William Price (physician)

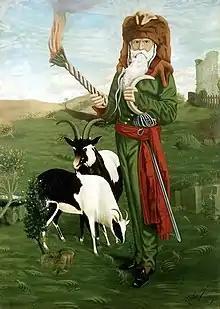
Oil painting of Price by A. C. Hemming, 1918 (on display at the Wellcome Collection in London)

A post-mortem was performed on Iesu's body by a local doctor, who concluded that the child had died of natural causes and had not been murdered. Price was therefore not charged with infanticide, but was instead tried in a Cardiff courtroom for performing cremation rather than burial, which the police believed to be illegal. Price argued that while the law did not state that cremation was legal, it also did not state that it was illegal either. The judge, Mr. Justice Stephen, agreed. Price was freed, and returned to Llantrisant to find a crowd of supporters cheering for his victory. On 14 March, he was finally able to give his son a cremation involving his own personal Druidic prayers. The case set a precedent which, together with the activities of the recently founded Cremation Society of Great Britain, led to the Cremation Act 1902. In 1885 the first official cremation of the remains of Jeanette Pickersgill (1814–1885) took place at Woking Crematorium, and ten cremations are recorded as being performed in the following year. A crematorium opened in Manchester in 1892, followed by one in Glasgow in 1895, Liverpool in 1896 and Birmingham Crematorium in 1903.